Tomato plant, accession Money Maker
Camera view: bottom (45 deg); turntable rotation: 60 degrees
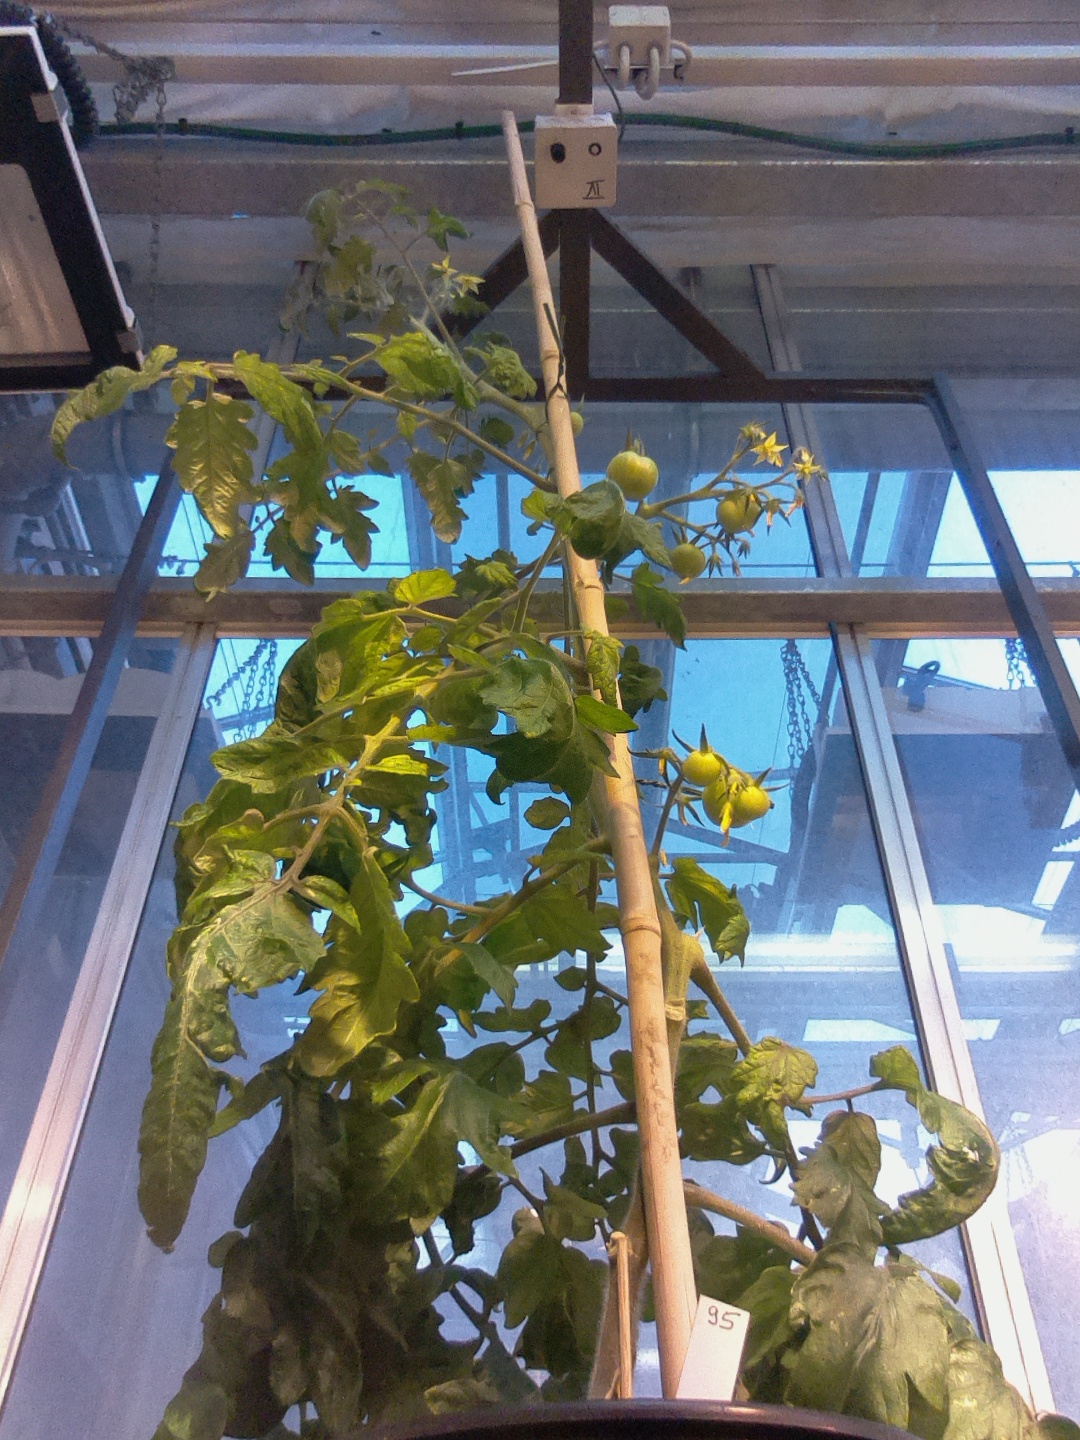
BBCH growth stage 73: 30%-40% of final fruit size